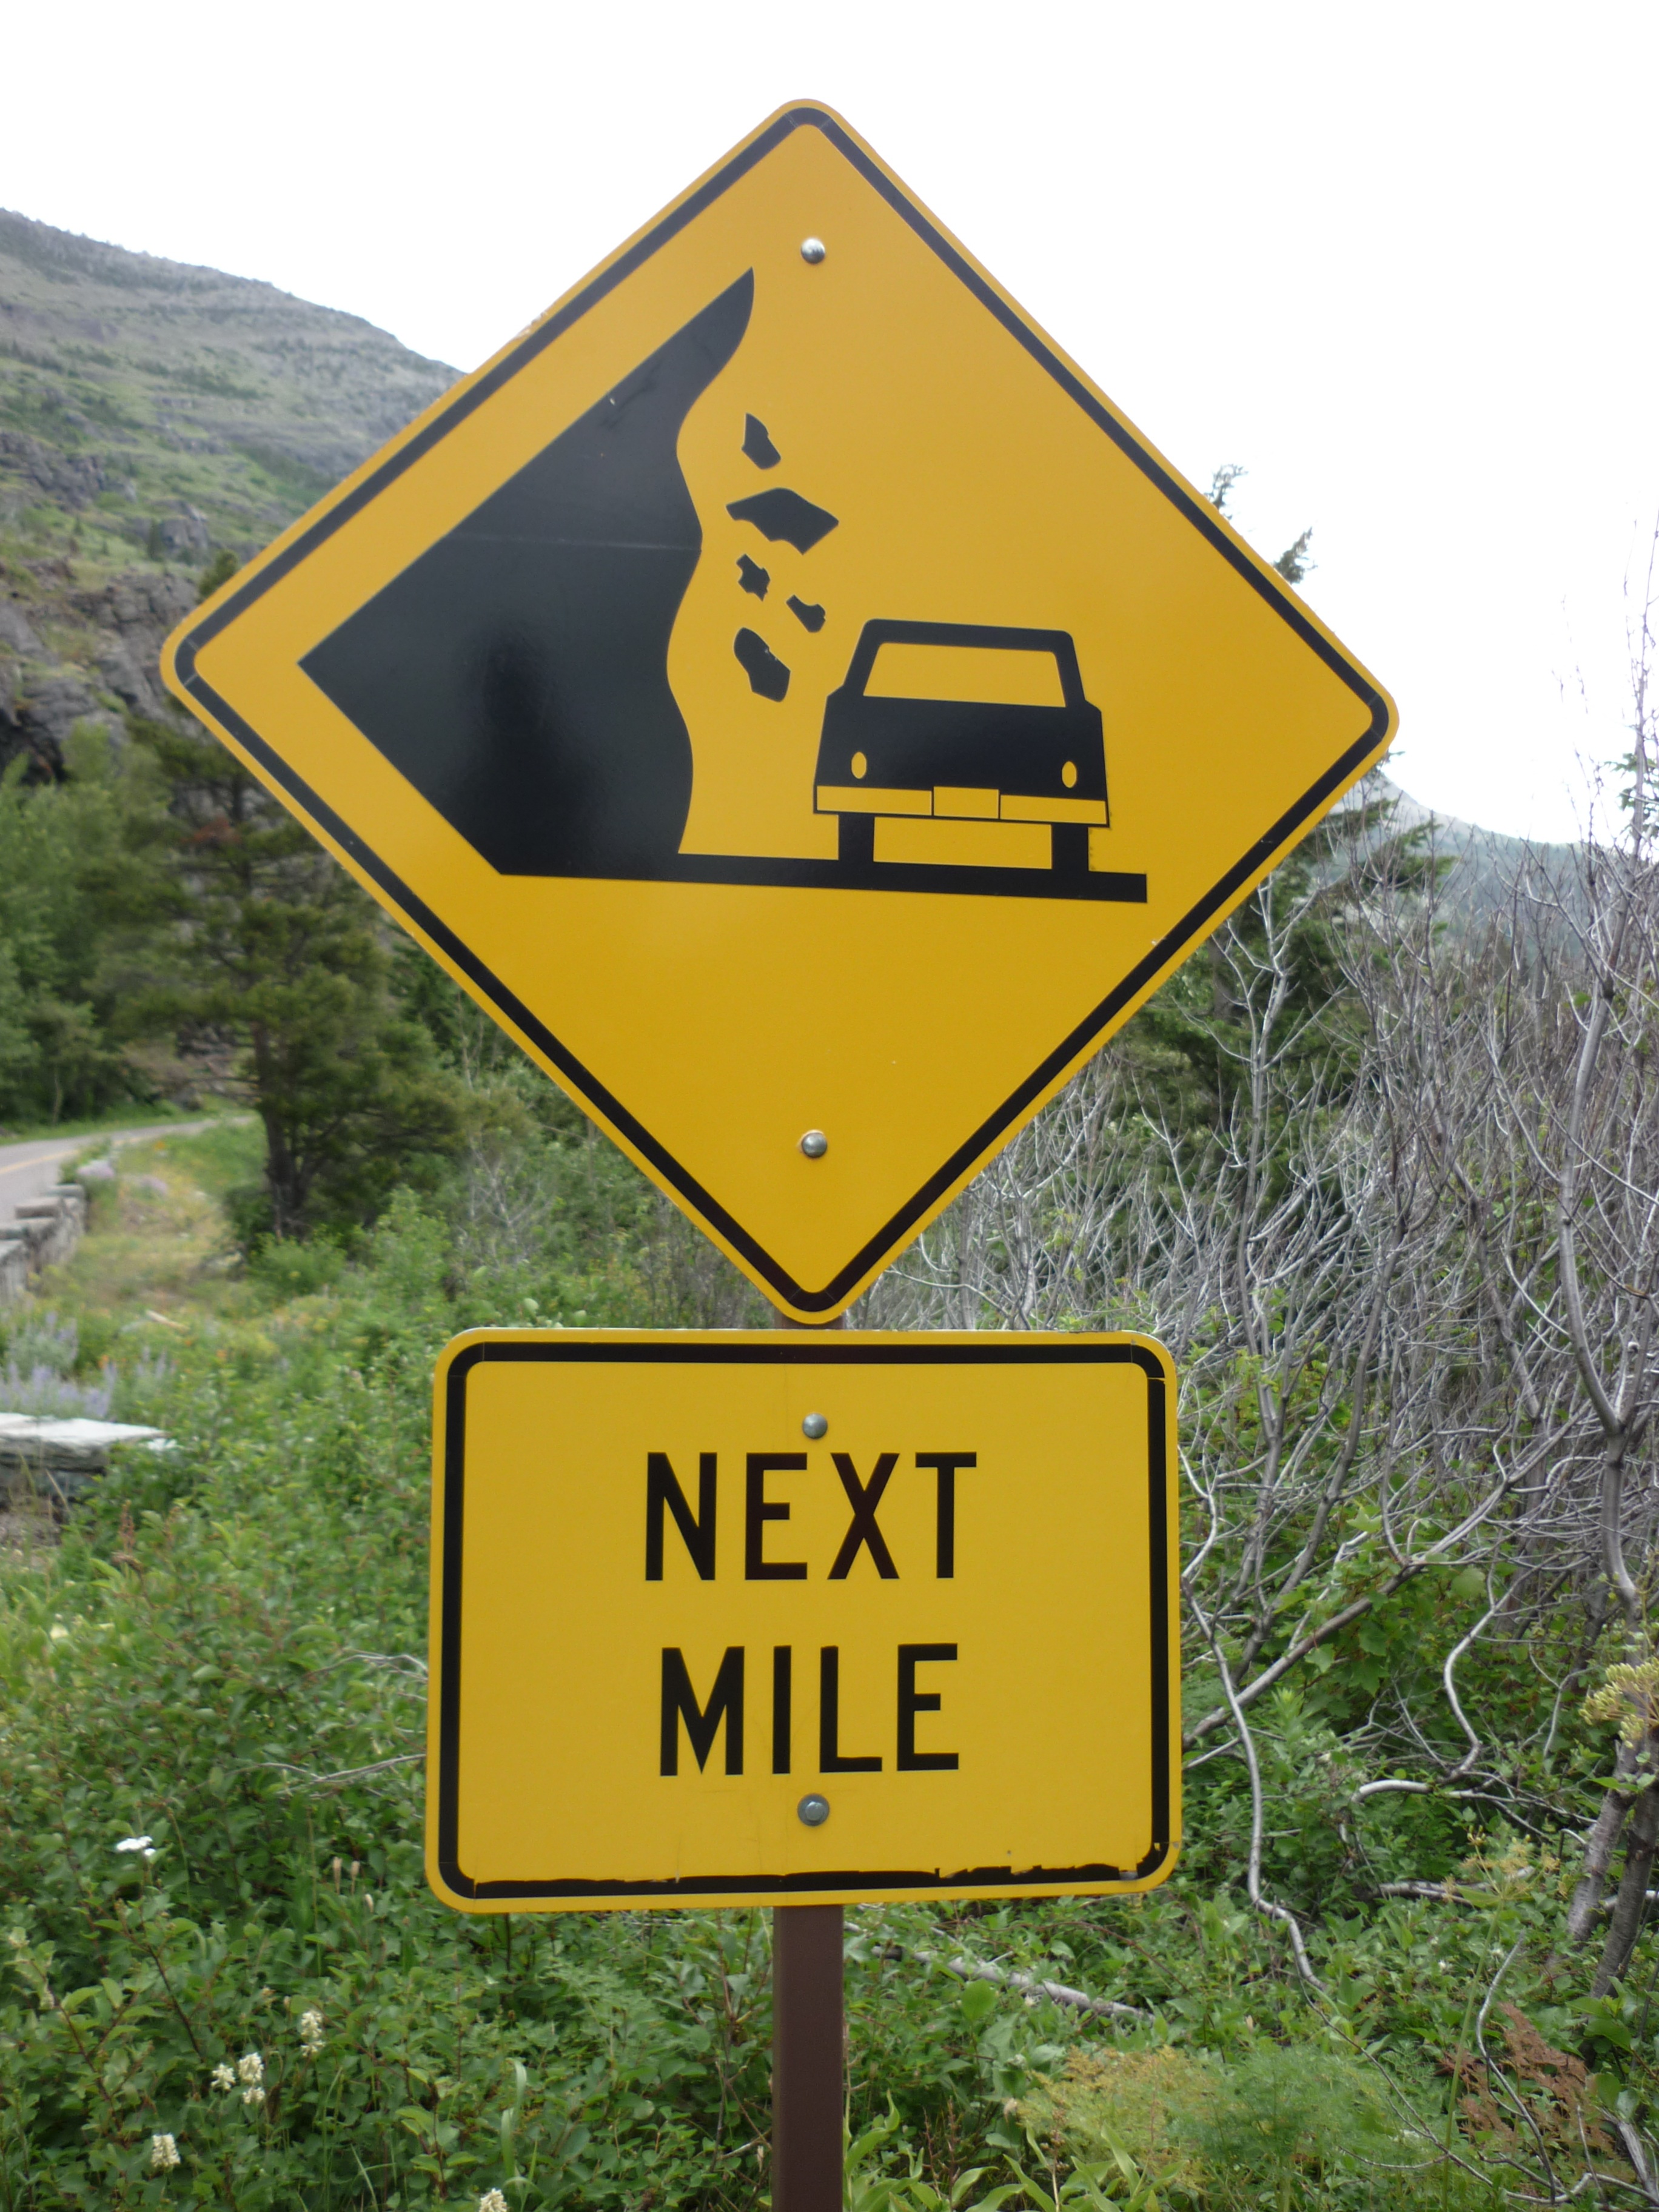
sign, street sign, signage, lane, shield, caution, warning, risk, attention, traffic sign